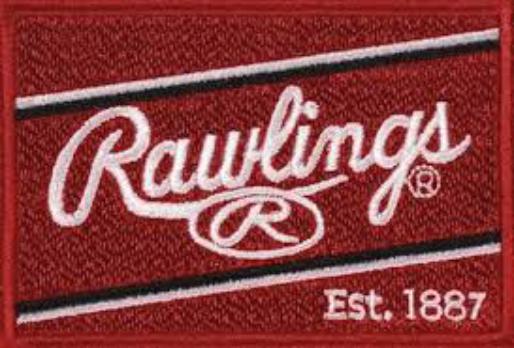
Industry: Sports